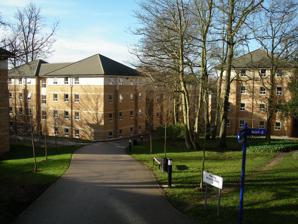
Building: Cheney Student Village
Country: United Kingdom
Year built: 2002
Residence hall at Oxford Brookes University in England Cheney Student Village Cheney Student Village is one of the nine halls of residence at Oxford Brookes University in Oxford , England . Located on Cheney Lane in Headington , a few minutes walk away from the Gipsy Lane campus, it houses 750 students in single study bedrooms with en suite shower rooms and self catered kitchens. History Originally named Cheney Hall and knocked down in 2002 to 2003, Phase One of Cheney Student Village opened in September 2003 for 350 students (Blocks A to H). Phase Two opened one year later in September 2004 although a number of rooms were not completed until late October 2004. This meant a large group of student having to stay in Keble College and St Catherine's College, Oxford , for a month before transferring to Cheney. Cheney Student Village was built as part of a partnership between Oxford Brookes University and Jarvis UPP (formerly part of Jarvis PLC). This private finance initiative (PFI) meant that the Hall was financed, built and run by Jarvis UPP on behalf of the University on a 30-year contract. University Partnership Program (UPP Projects Ltd) took over operation of the business from Jarvis PLC in September 2005, and its sub-company UPP RSL Ltd now operate the running of the Hall. In the summer of 2006 the common room was completed and opened ready for the start of the 2006/07 academic year. Facilities Cheney Student Village is situated in landscaped grounds and has two onsite launderettes, and a sports centre with a floodlit all-weather football pitch nearby. Newly built and all en suite, the residence is made up of 750 single study bedrooms arranged in flats of five or six with shared kitchen/living/dining rooms. References